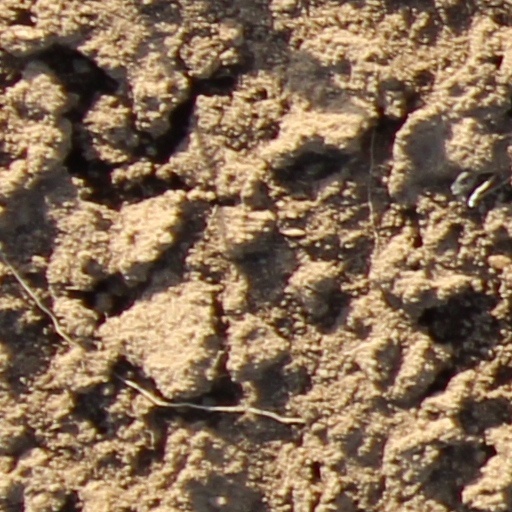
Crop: wheat